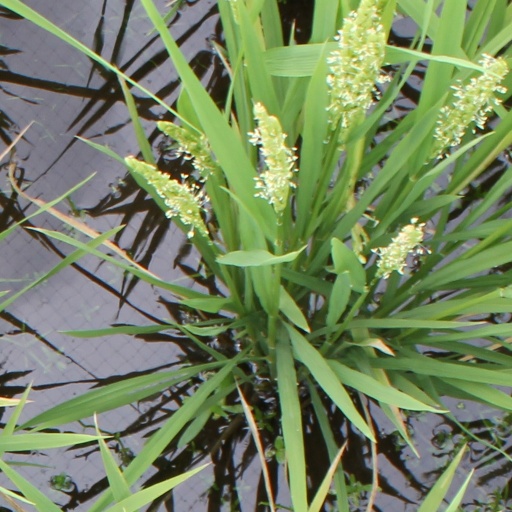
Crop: rice